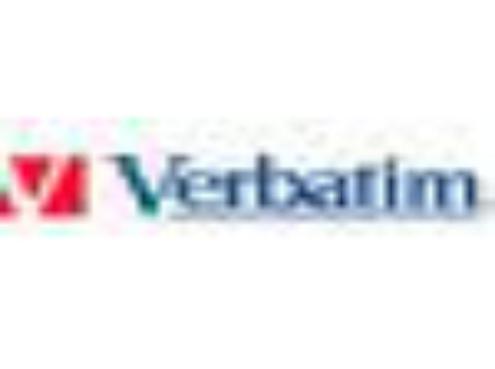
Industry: Necessities